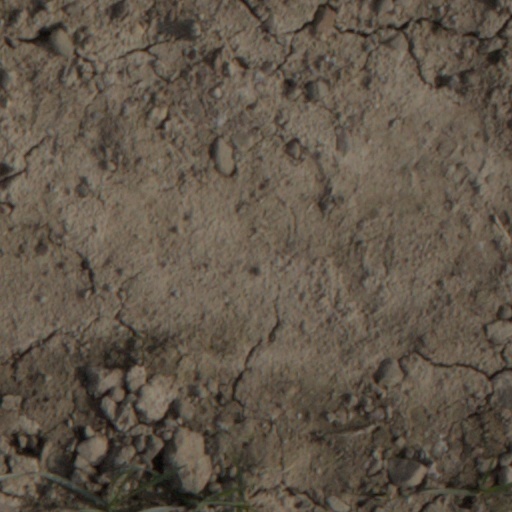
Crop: wheat